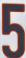
Number: 5